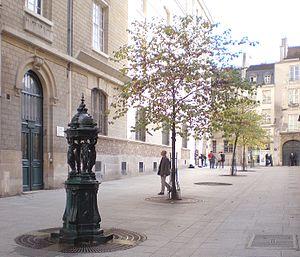
Fontaine Wallace - Paris IV (Allée des Justes)
L’allée des Justes-parmi-les-Nations est située dans le quartier du Marais.
Cet article recense les fontaines du 4ᵉ arrondissement de Paris, en France.
Cette liste recense les fontaines Wallace de Paris : les fontaines Wallace sont des points d'eau potable publics dessinés par Charles-Auguste Lebourg et financés par le philanthrope Richard Wallace à la fin du XIXᵉ siècle. Bien qu'implantées dans de nombreuses villes, c'est dans la capitale française qu'elles sont en plus grand nombre.